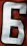
Number: 6